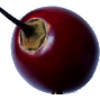
Label: tamarillo